The Utility of Force

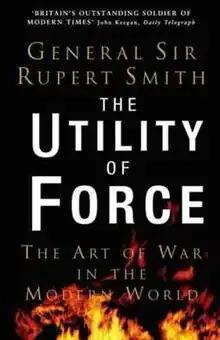
Book cover

The Utility of Force: The Art of War in the Modern World is a treatise on modern warfare written by General Sir Rupert Smith and published in 2005. Smith is a retired general who spent 40 years in the British Army; he commanded the 1st Armoured Division in the First Gulf War and served as General Officer Commanding Northern Ireland at the end of the Troubles. He was motivated to write the book by his experiences in the Balkans. He commanded the United Nations Protection Force (UNPROFOR) in Bosnia from 1995 to 1996, during which time the Srebrenica massacre occurred and the capital, Sarajevo, was under siege by Serb forces. Smith was instrumental in the lifting of the siege by arranging for NATO air strikes and an artillery barrage. This enabled a ground assault by Bosnian and Croatian forces that ended the siege and led to the Dayton Agreement. Smith's second involvement with the Balkans was in 1999 during the Kosovo War, when he was serving as NATO's Deputy Supreme Allied Commander Europe, overseeing air strikes against Serb targets.